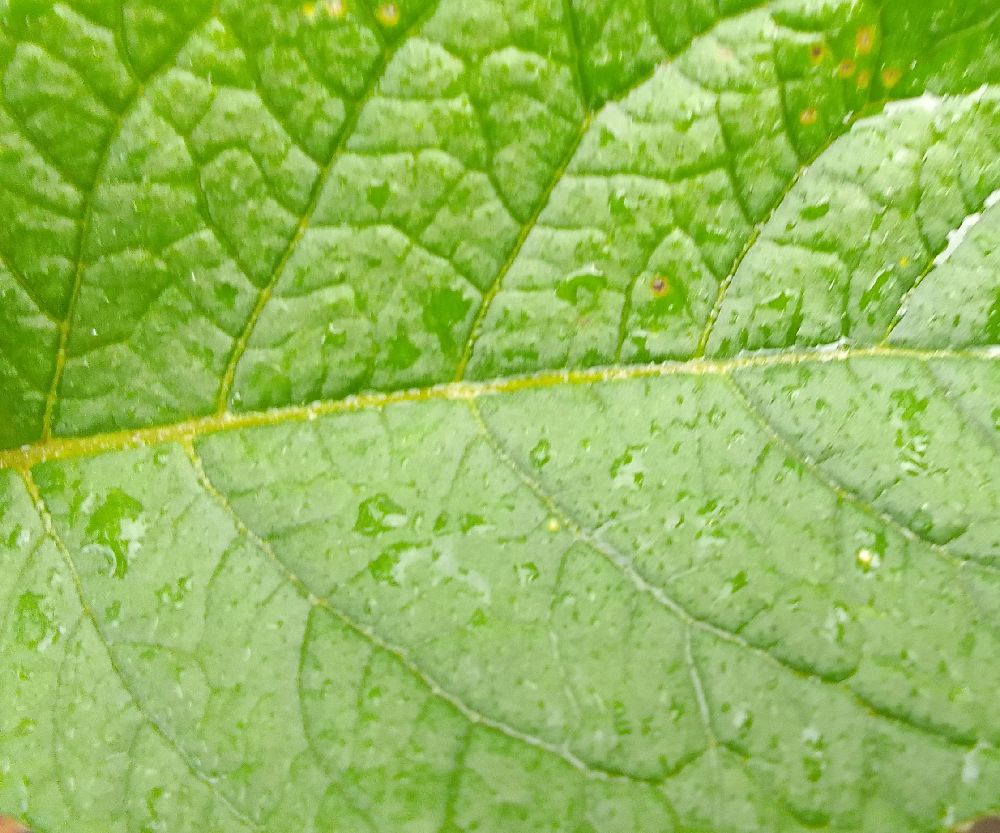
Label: Healthy